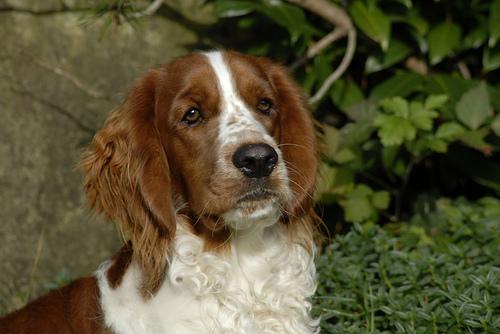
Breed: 202-n000023-Welsh_springer_spaniel